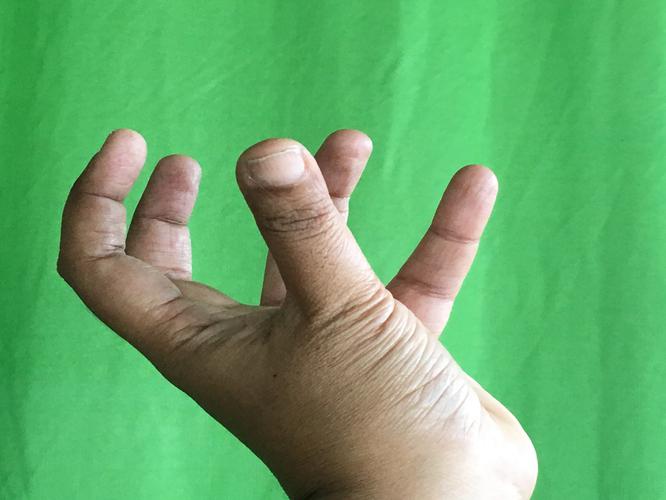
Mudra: Padmakosha
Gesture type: single_hand